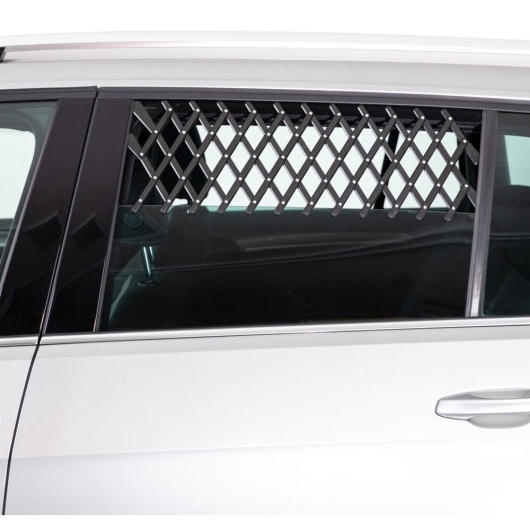
Trixie Frischluftgitter - 30 - 110 cm
sorgt für frische Luft im Auto stufenlos auf Fensterbreite anpassbar Kunststoff Maße: ca. 30–110 cm Farbe: schwarz Sicherheit Bitte beachte, dass sich Autos bereits durch leichte Sonneneinstrahlung auch bei mäßigen Außentemperaturen in kurzer Zeit stark aufheizen können. Auch wenn Fenster und/oder Kofferraumklappe geöffnet sind, ist Vorsicht geboten. Um eine Luft-Zirkulation sicherzustellen ist es notwendig, das Auto an mindestens zwei Stellen zu öffnen. Suche außerdem einen schattigen Parkplatz, stelle deinem Hund frisches Wasser bereit und lasse ihn – wenn überhaupt – nur für wenige Minuten allein.
Brand: TierischGut Online
Category: Animals & Pet Supplies > Pet Supplies > Vehicle Pet Barriers > Window Barriers